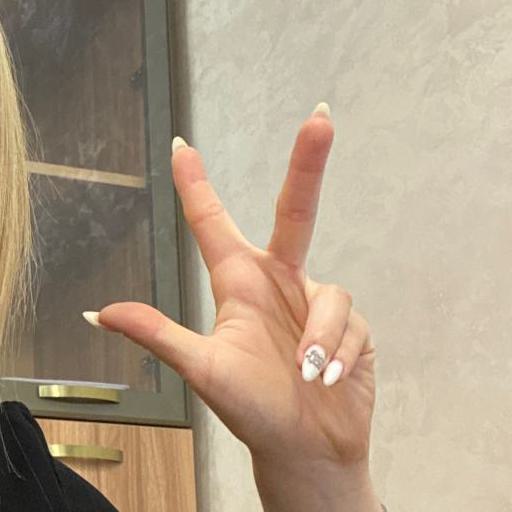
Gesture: three2